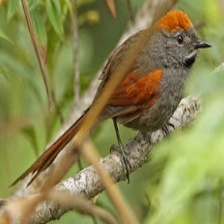
Species: AZARAS SPINETAIL
Scientific name: SYNALLAXIS AZARAE